Yiewsley

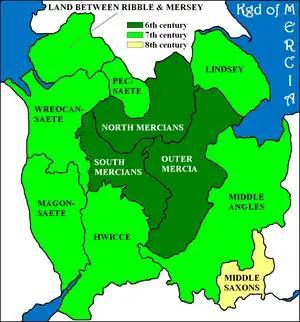
Land of the Middle Saxons within Mercia

Yiewsley (or "Wifeleslēah") and the land of the Middle Saxons had been part of the Kingdom of Essex but came under Mercian control in the reign of King Æthelbald (716-757AD). By the time of the siege of Thorney Island in 893, eastern Mercia had conquered by the Danes and with his power diminished Æthelred had been forced to cede overlordship to King Alfred the Great of Wessex. When Æthelred died in 911, Middlesex was annexed by Wessex under Alfred's son, now King Edward (899-924AD). Edward would go on to take control of all of Mercia, both Angle and Danish, advancing the progression of England being united into a single kingdom.